Food Quality Protection Act

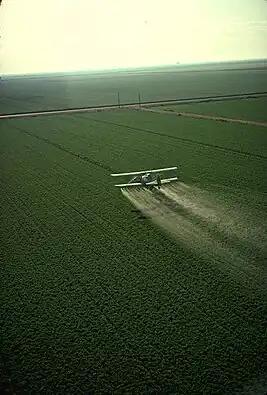
A cropduster spraying pesticide on a field

The FQPA established a new safety standard (reasonable certainty of no harm) that must be applied to all food commodities. In addition to the new standard the EPA now has to consider the specific risks pesticides might have for infants and children. The FQPA required the re-testing of all existing pesticide tolerance levels, of which there were more 9,700, within 10 years. When assessing this risk the EPA is required to take into account the "aggregate risk" (the exposure to a pesticide from multiple sources) and the "cumulative exposure" to pesticides with similar mechanisms of toxicity. To do this the EPA is required to establish new science policies to assess the risks. The FQPA requires the EPA to set tolerances for pesticide uses that fall under section 18 of the Federal Insecticide, Fungicide, and Rodenticide Act (emergency exemptions).